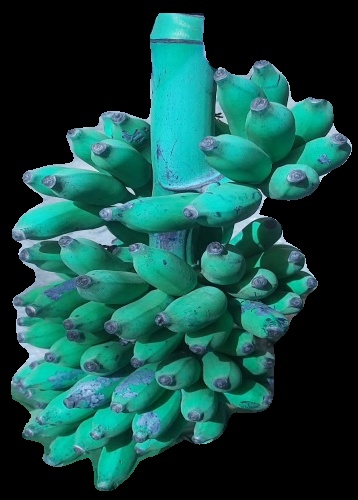
Variety: elakki-bale
Grade: grade3